Barney Aaron

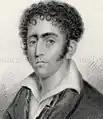
Boxer Abey Belasco, 1828

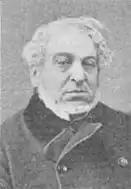
Lionel Rothschild in later life

Showing his support for the London working class and members of his own religion during the election of August 1847, Aaron and fellow Jewish boxer Aby Belasco led a lightly armed band of protestors with bludgeons patrolling and protecting the streets of London's East end in support of the election of the wealthy Jewish patron, and emerging politician Lionel de Rothschild to membership in the House of Commons for the City of London. Aaron and his followers were referred to with disgust in a letter to the English newspaper the "Liverpool Albion" as "the lowest class of Jews in the east of London", and condemned for injuring the cause for which they marched. Though he won by a large margin, receiving 6,792 votes, Rothschild would not be allowed to serve in Commons without taking a vow as a Christian upon a New Testament, which as a Jew, he refused to do. The House of Commons then wrote the Jewish Disabilities Bill allowing Jews to serve in Commons by taking a modified oath, but it was rejected repeatedly by the House of Lords, and though serving for a year in the Commons and winning subsequent elections by larger margins, Rothschild did not officially take the oath of office as a Jew until 1858, a year before Aaron's death. There were accusations that Lionel Rothschild's family bought votes, and paid Aaron and his band to patrol the streets during the voting week in August 1847, but this was never proven, and seemed unlikely as both sides of the vote were large in number. The family did expend capital to bring East end voters, many supporters of Aaron, to the polls free of charge. Rothschild's candidacy was supported by Benjamin Disraeli, a rising voice in the House of Commons since 1837 and its most prominent Jewish member. Both Rothschild and Disraeli believed the English government could form an alliance with the working classes of London, who at the time had limited social mobility, and lacked the right to vote. Aligned with Aaron and his brethren, Rothschild hoped to bring Jewish emancipation into the broader platform of the civil and religious liberties promised by his Liberal party. Disraeli was eventually successful in extending the vote to certain members of the English male working class in the Reform Act 1867, the type of legislation that Aaron and his band may have marched for twenty years earlier.